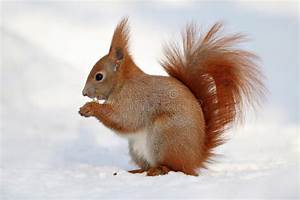
Label: scoiattolo